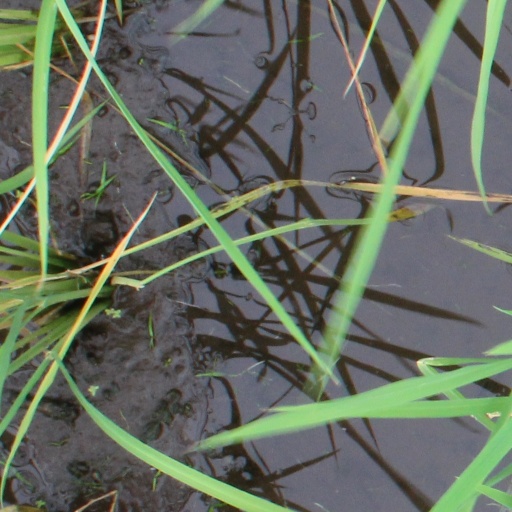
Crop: rice